Dunellen station

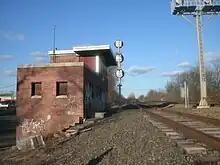
Queen Tower in Plainfield, the signal tower built in 1953

In late March, the state sent out bids for a new signal tower in Plainfield. With bids due by April 23, the new structure would be a three-story brick tower with dimensions of 17'x40'. The new tower's proposals would be available on March 30 to make bids with. In April, the city of Plainfield issued a permit to construct a new signal tower for the yard in Plainfield. Located at 411–413 Cottage Place, the new structure would cost $30,000 (1953 USD). The tower construction began in August, replacing the tower at Berckman Street in Plainfield.